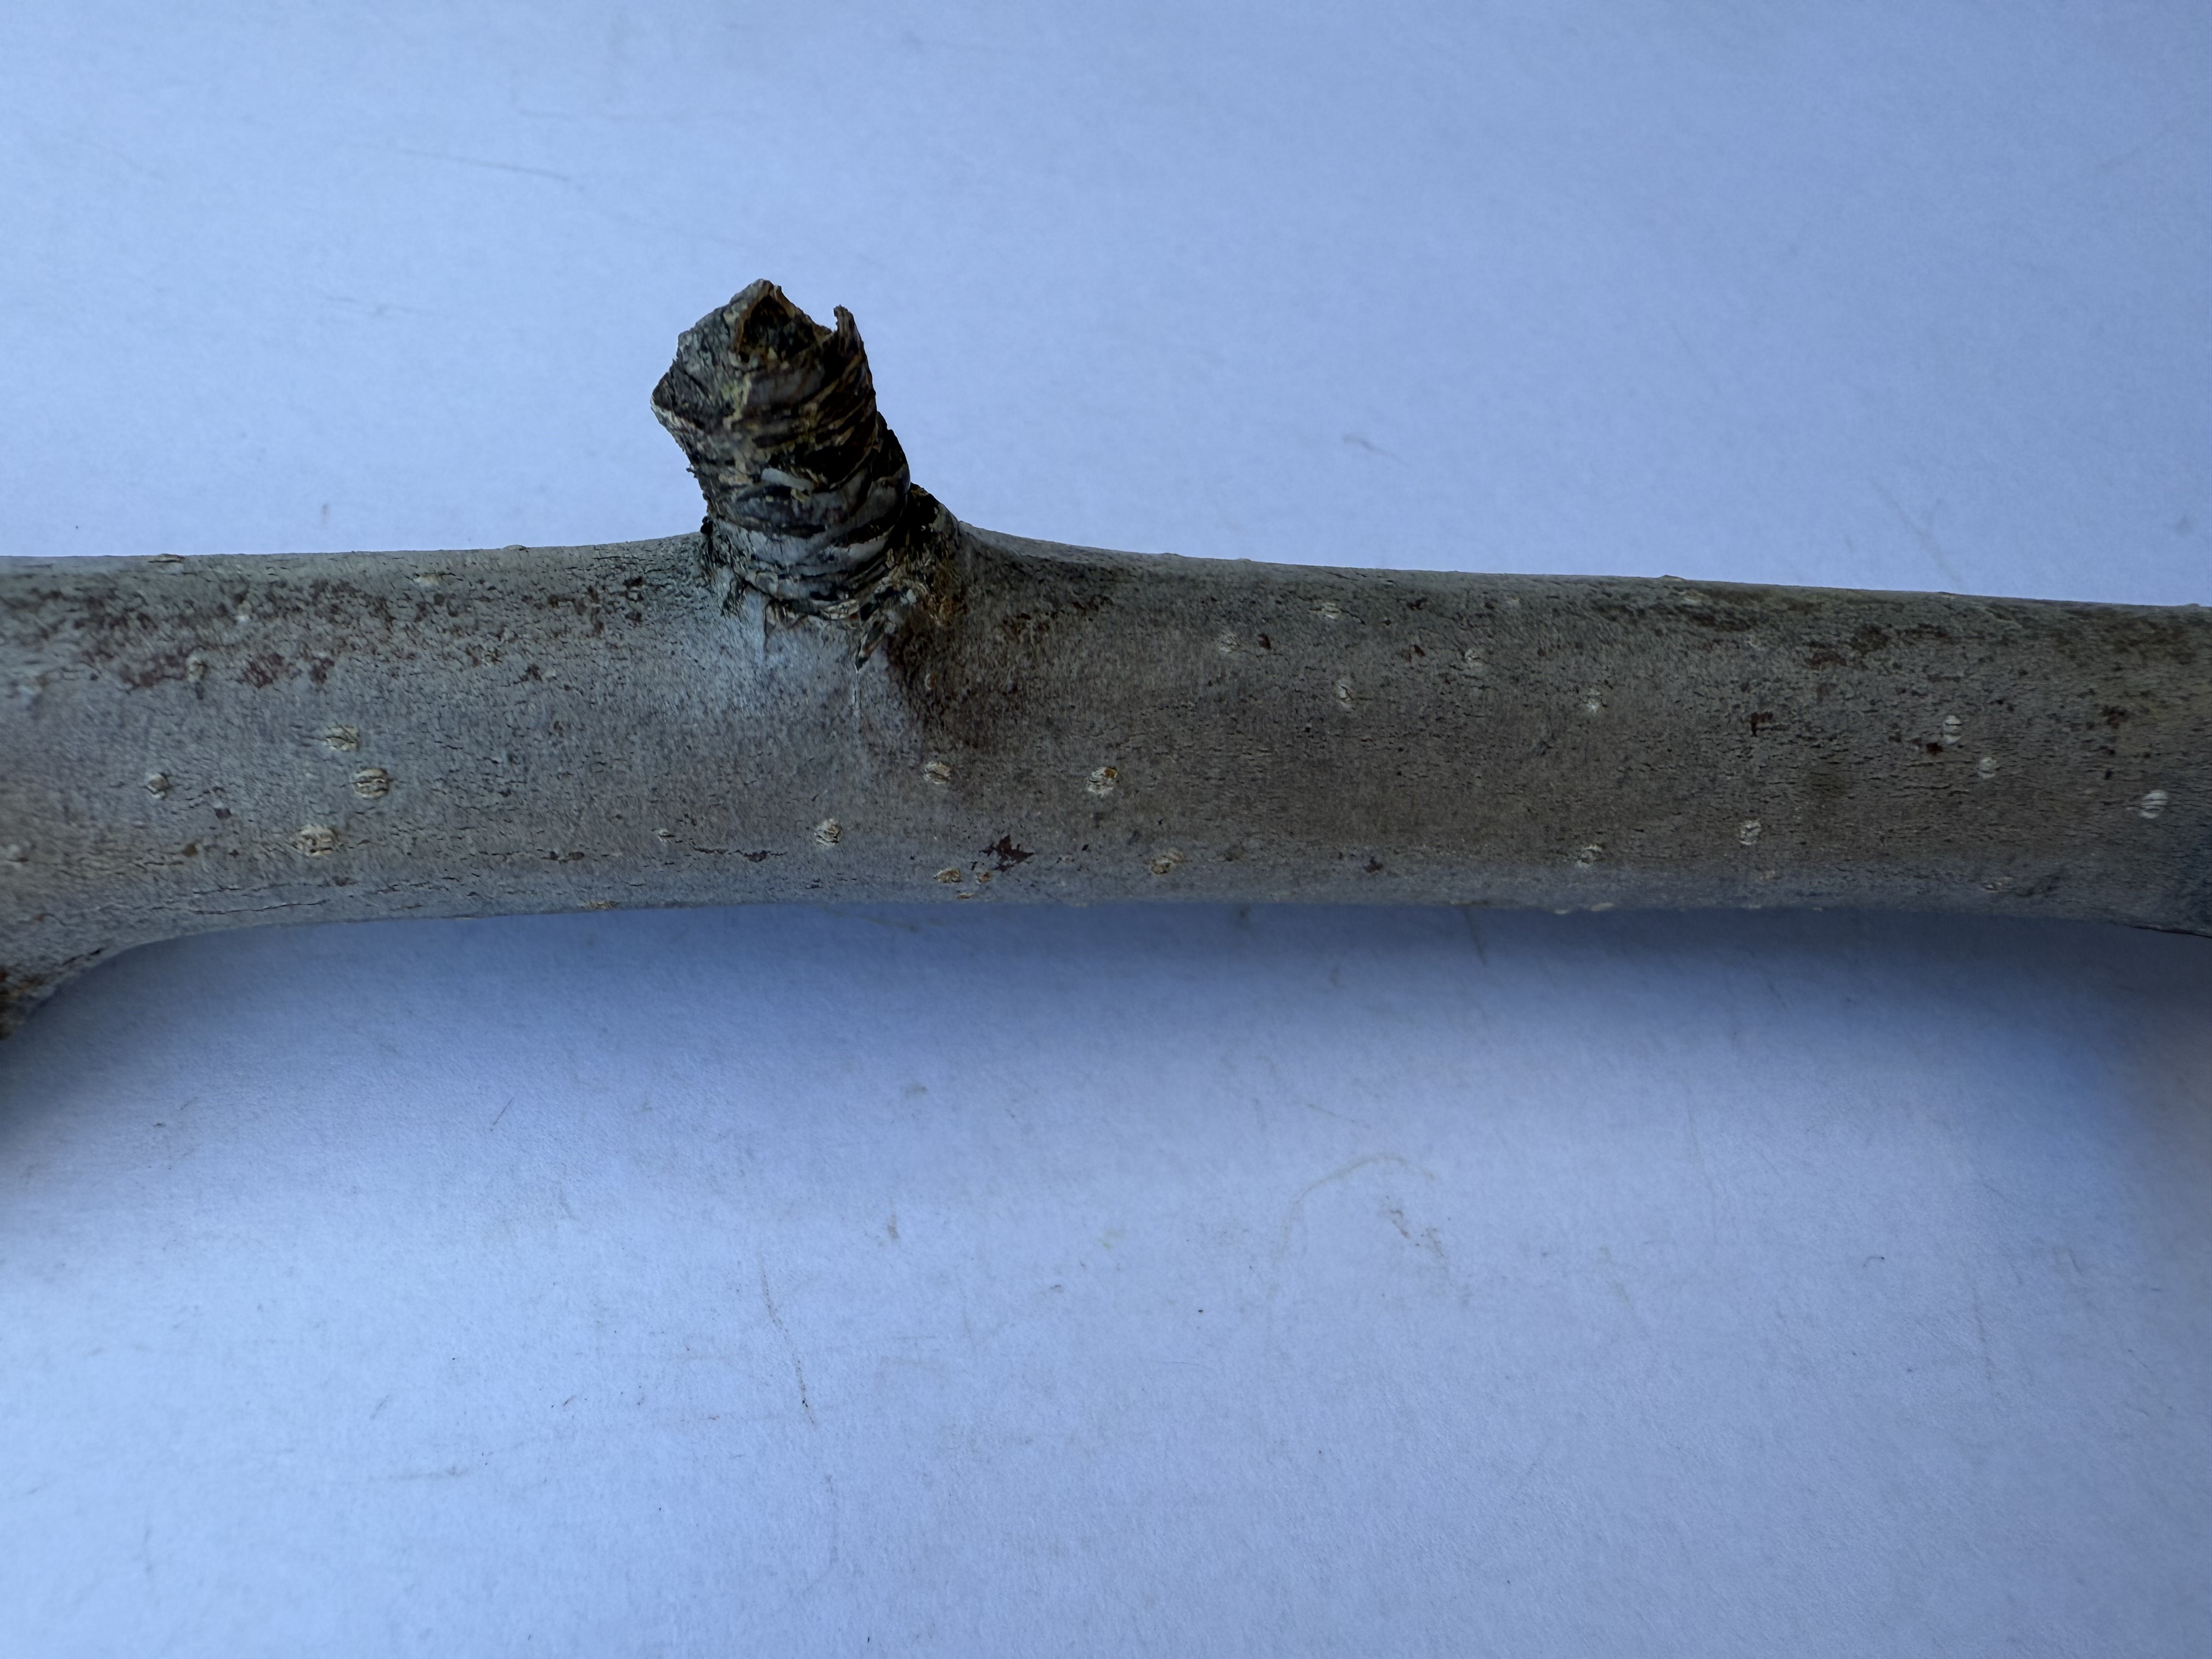
Variety: Margarita Marilla Pear